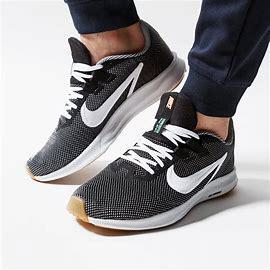
Brand: Nike
Model: Downshifter 9